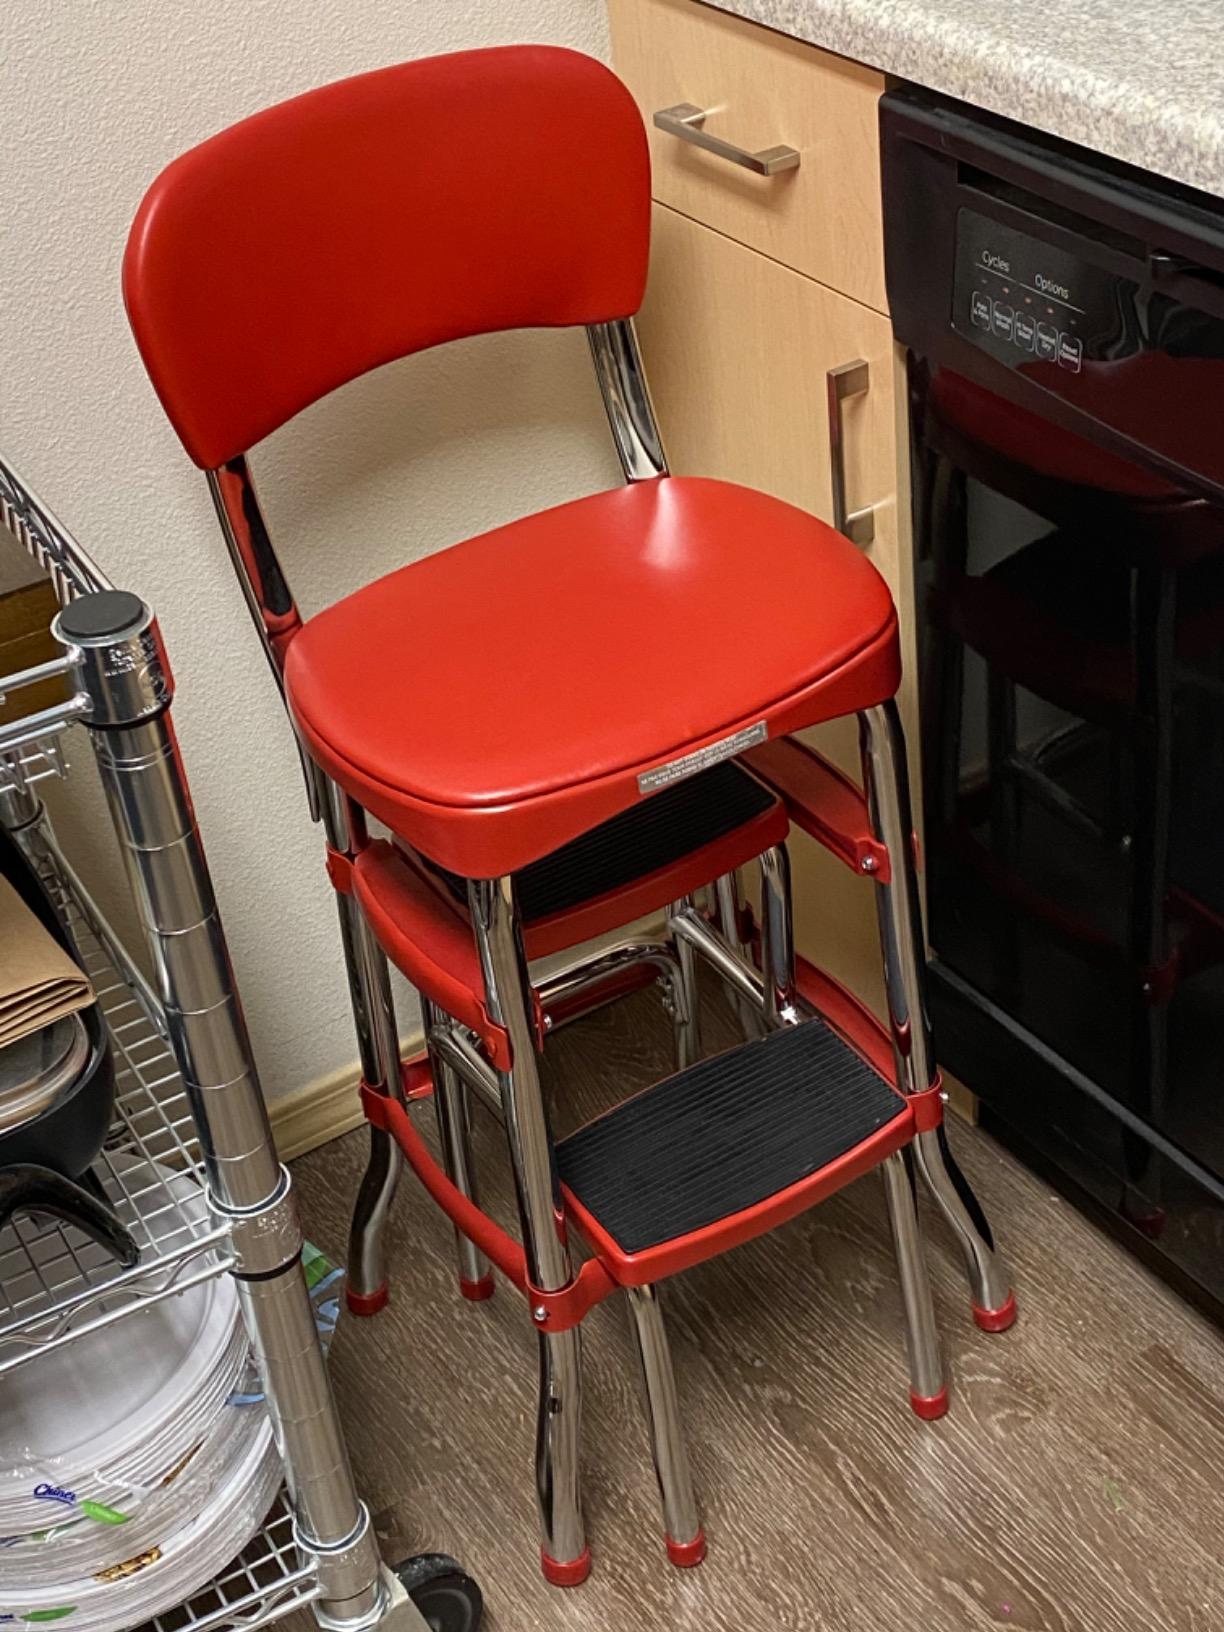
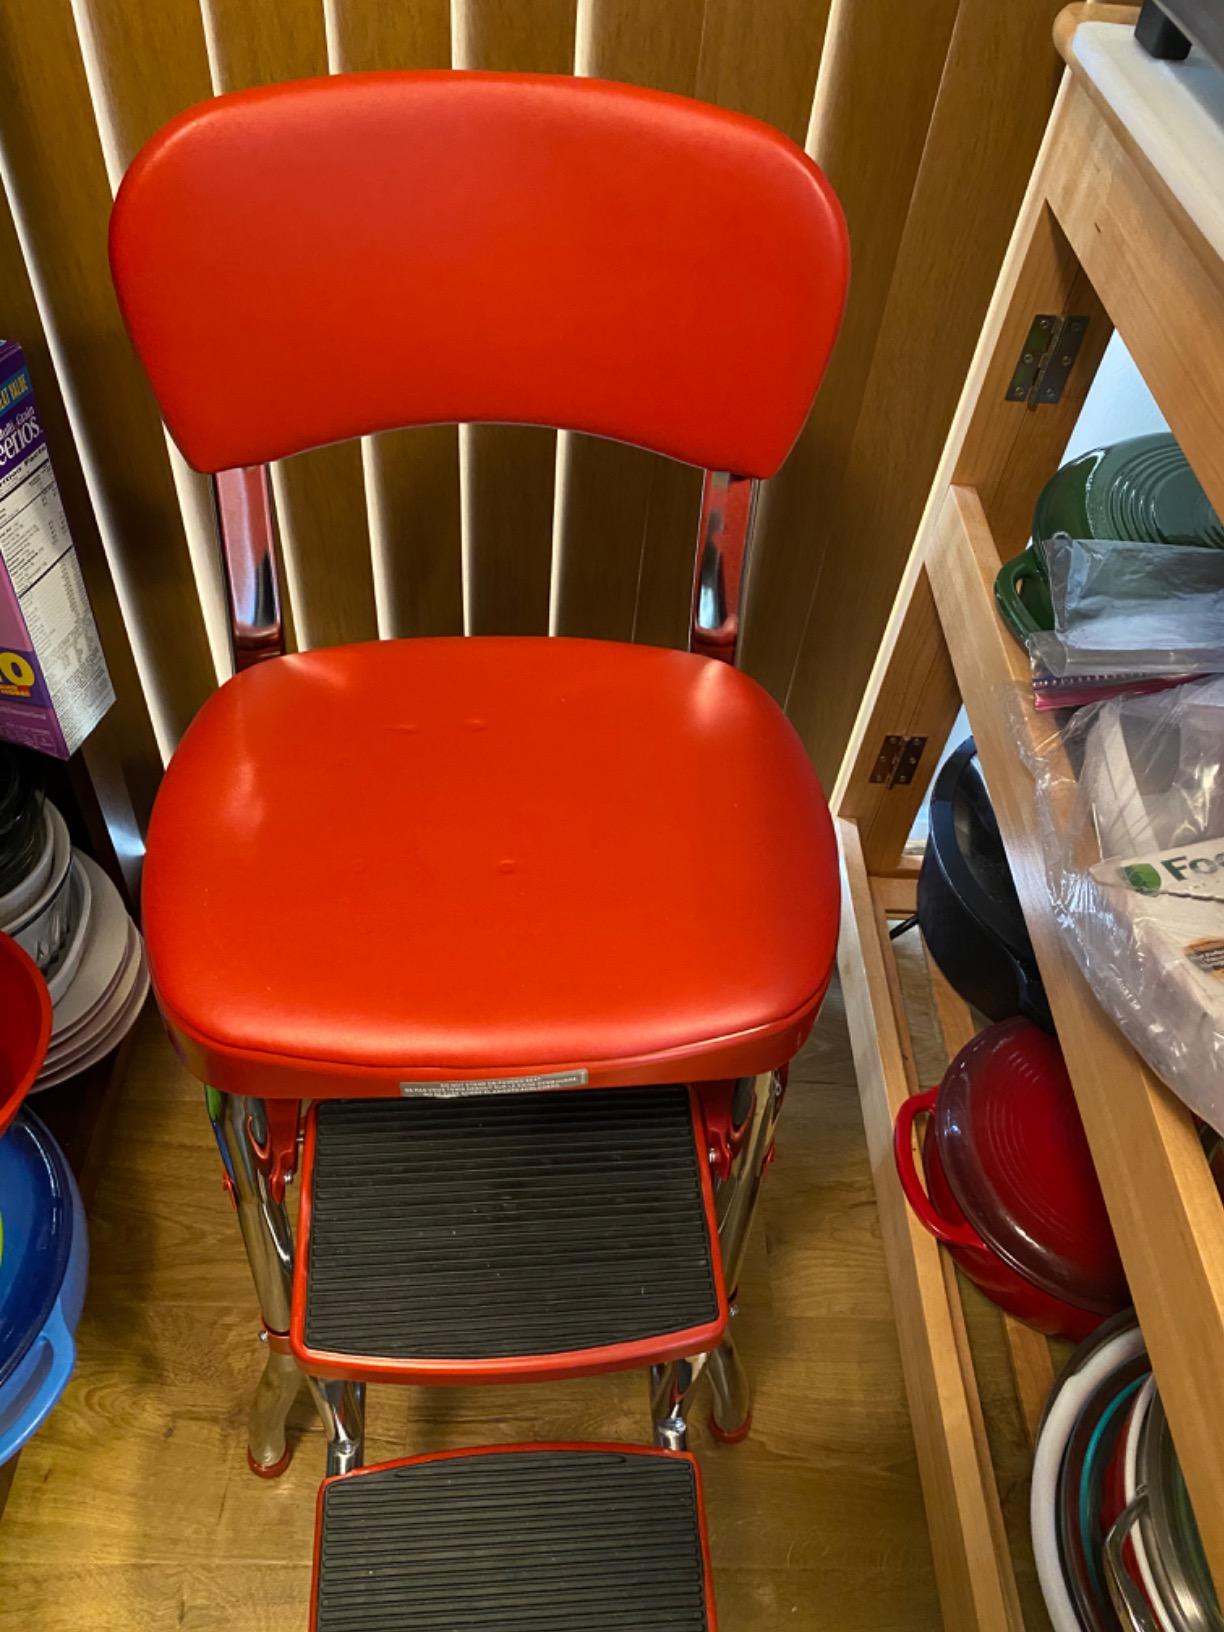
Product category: items_chair
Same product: yes